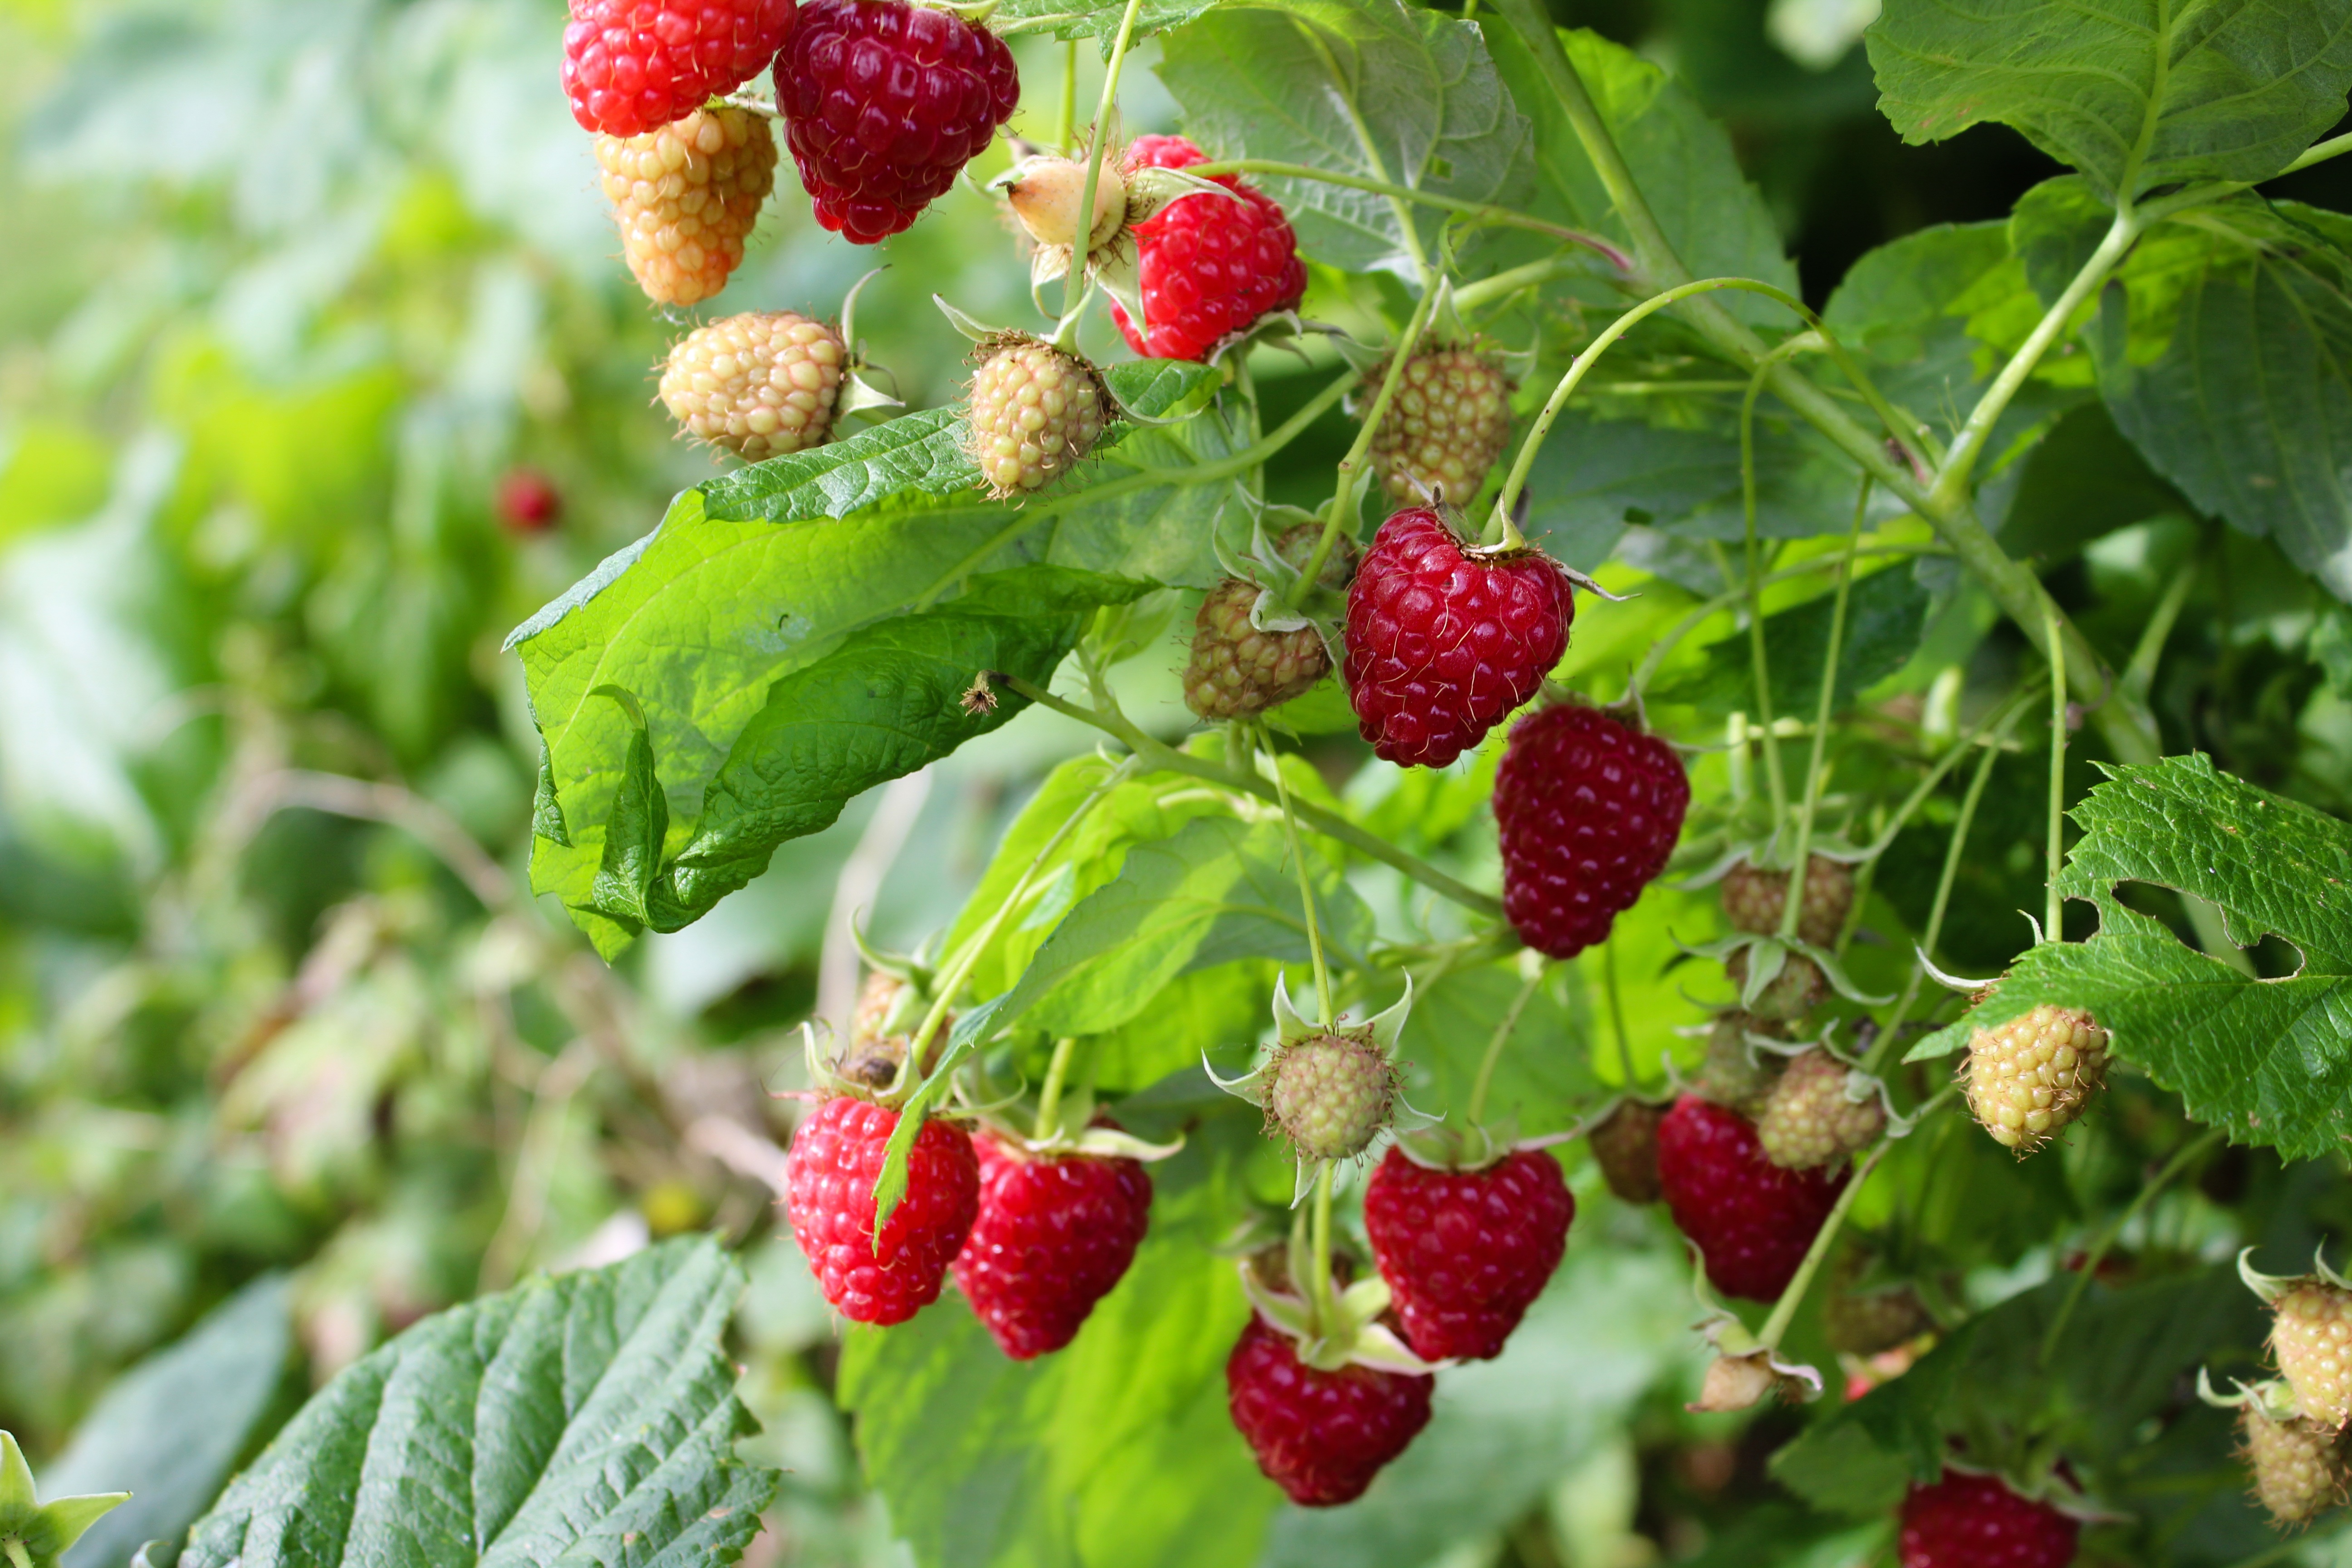
nature, plant, raspberry, fruit, berry, sweet, flower, food, produce, fresh, delicious, blackberry, strawberry, shrub, tasty, strawberries, flowering plant, land plant, chinese hawthorn, boysenberry, loganberry, wine raspberry, red mulberry, tayberry